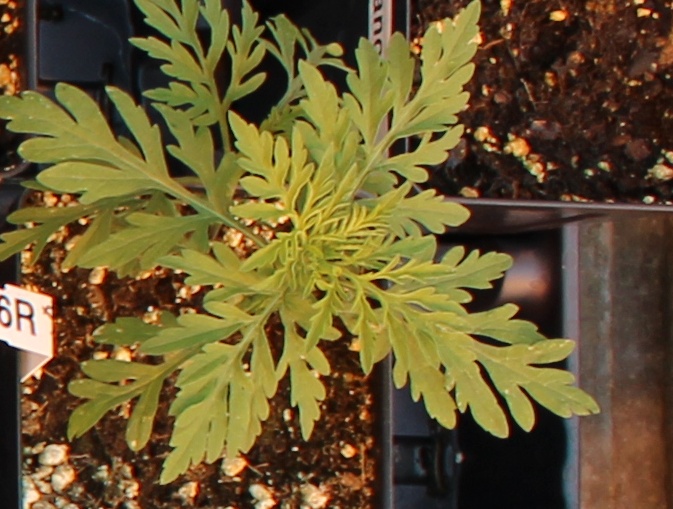
Label: Ragweed